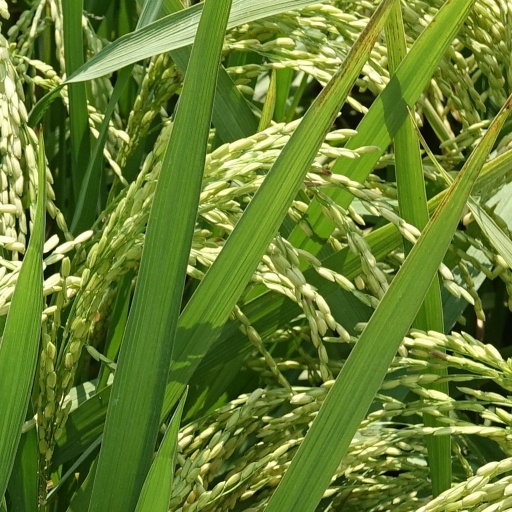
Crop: rice